Sviatoslav Richter

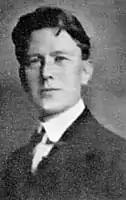
Richter's father, Teofil,

Richter was born in Zhytomyr, Volhynian Governorate, in the Russian Empire (modern-day Ukraine), the hometown of his parents. His father, (1872–1941), was a pianist, organist and composer born to German expatriates, who from 1893 to 1900 studied at the Vienna Conservatory. His mother, Anna Pavlovna Richter (née Moskaleva; 1893–1963), came from a noble Russian landowning family, and at one point had studied under her future husband. In 1918, when Richter's parents were in Odessa, the Civil War separated them from their son, and Richter moved in with his aunt Tamara. He lived with her from 1918 to 1921, and it was then that his interest in art first manifested itself: he first became interested in painting, which his aunt taught him.